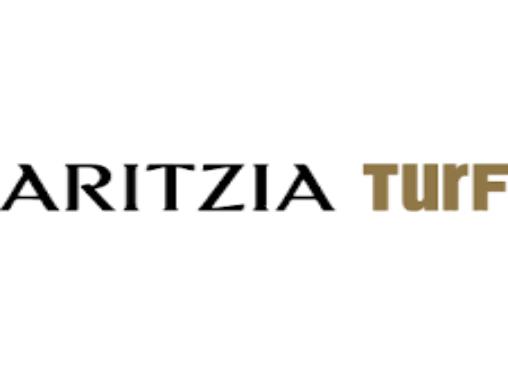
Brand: Aritzia
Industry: Clothes